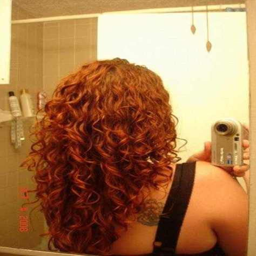
like the shape of this for long hair